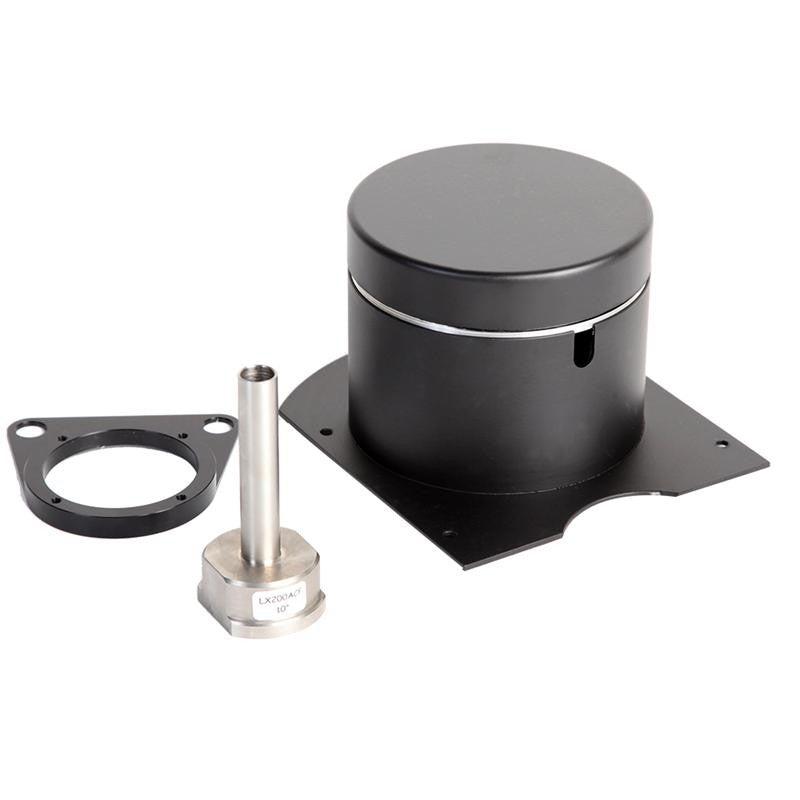
TDM Adapter for MEADE LX200 ACF
Description You do not have to give up your current mount to enjoy the full benefits of a Telescope Drive Master from Explore Scientific. This simple adapter will allow you to attach this revolutionary device to a Meade LX200 ACF Mount and take tracking imperfections out of the picture. Download TDM Monitor Software for FREE! This program can read TDM correction values in real-time via the PC serial port (or via RS232-USB adapter) from USART Port of TDM box. The installation package contains the LabView runtime environment as well for using this application. In this way, the user can check the tracking error of any mount in real time in his/her warm room (without autoguider support). Before installation, it is recommended to read “ReadMeFirst.txt” file. Specs Item Number 721250 Warranty Limited Warranty is one year, which converts to the Explore STAR Transferable Extended Life of the Product Warranty when product is registered within 60 days of purchase. Click Here to register. Extras Download Software Here CA Residents: Prop 65 WARNING(S)
Brand: Explore Scientific
Category: Cameras & Optics > Camera & Optic Accessories > Optic Accessories > Telescope Accessories